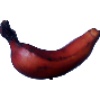
Label: red_banana